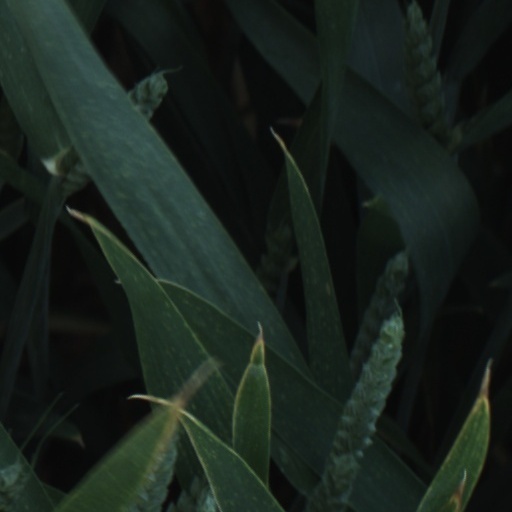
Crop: wheat